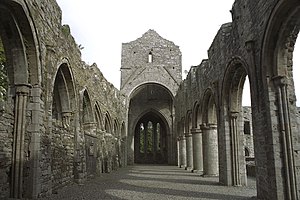
County Roscommon / Seværdigheder
Klosterruinen Boyle Abbey
County Roscommon er et county i provinsen Connacht i Republikken Irland. County Roscommon omfatter et areal på 2.547 km² med en samlet befolkning på 58.768. Der er mange vandløb, søer, moser og skove.